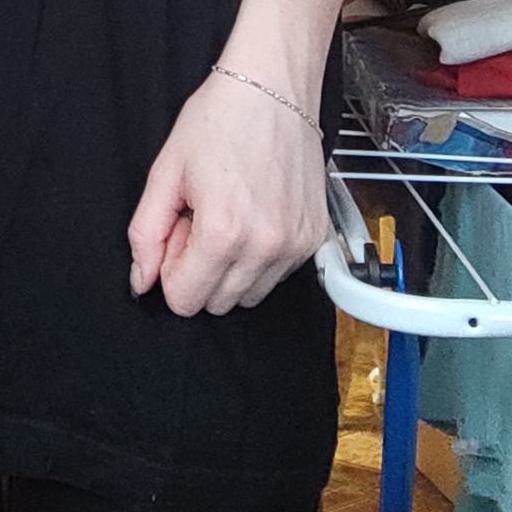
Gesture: no_gesture